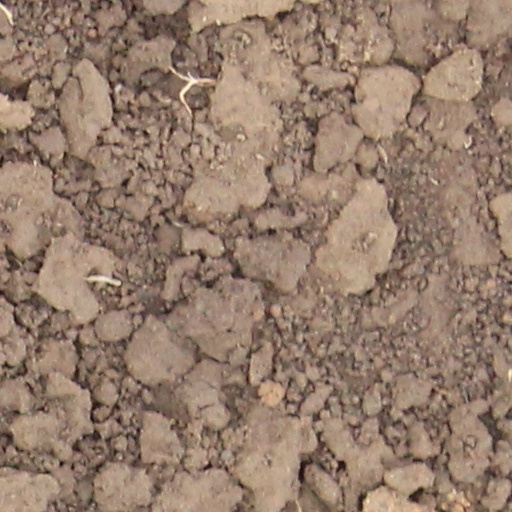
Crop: wheat